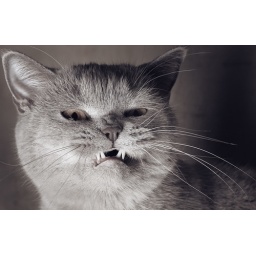
sb-800 in the soft box 30x30cm on the floor